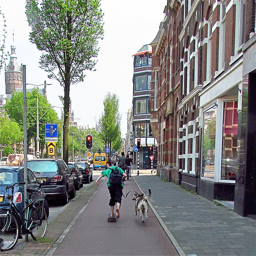
A person and a dog that are on the side of a street.
A woman jogging with a dog on a leash.
a busy town sidewalk next to street parking and intersections.
A man on a skateboard walking a dog down a city street.
A man on a skateboard with a dog on the sidewalk.